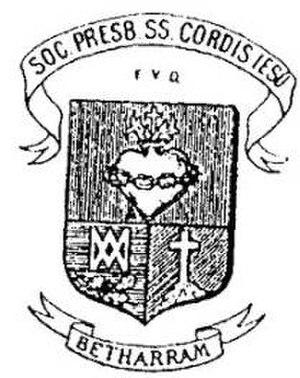
Les prêtres du Sacré-Cœur de Jésus de Bétharram, également appelés les bétharramites, ou simplement Pères de Bétharram, forment un institut de vie consacrée catholique fondée en 1832 à Bétharram, à quelques kilomètres de Lourdes, par saint Michel Garicoïts. Elle est dirigée par un Argentin depuis 2017, le P. Gustavo Agín. Cette congrégation est en voie d'extinction en France où elle est née et où elle était très présente dans le Sud-Ouest.